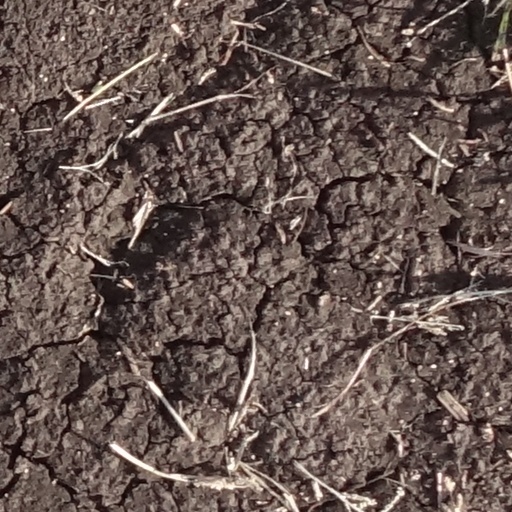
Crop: sorghum